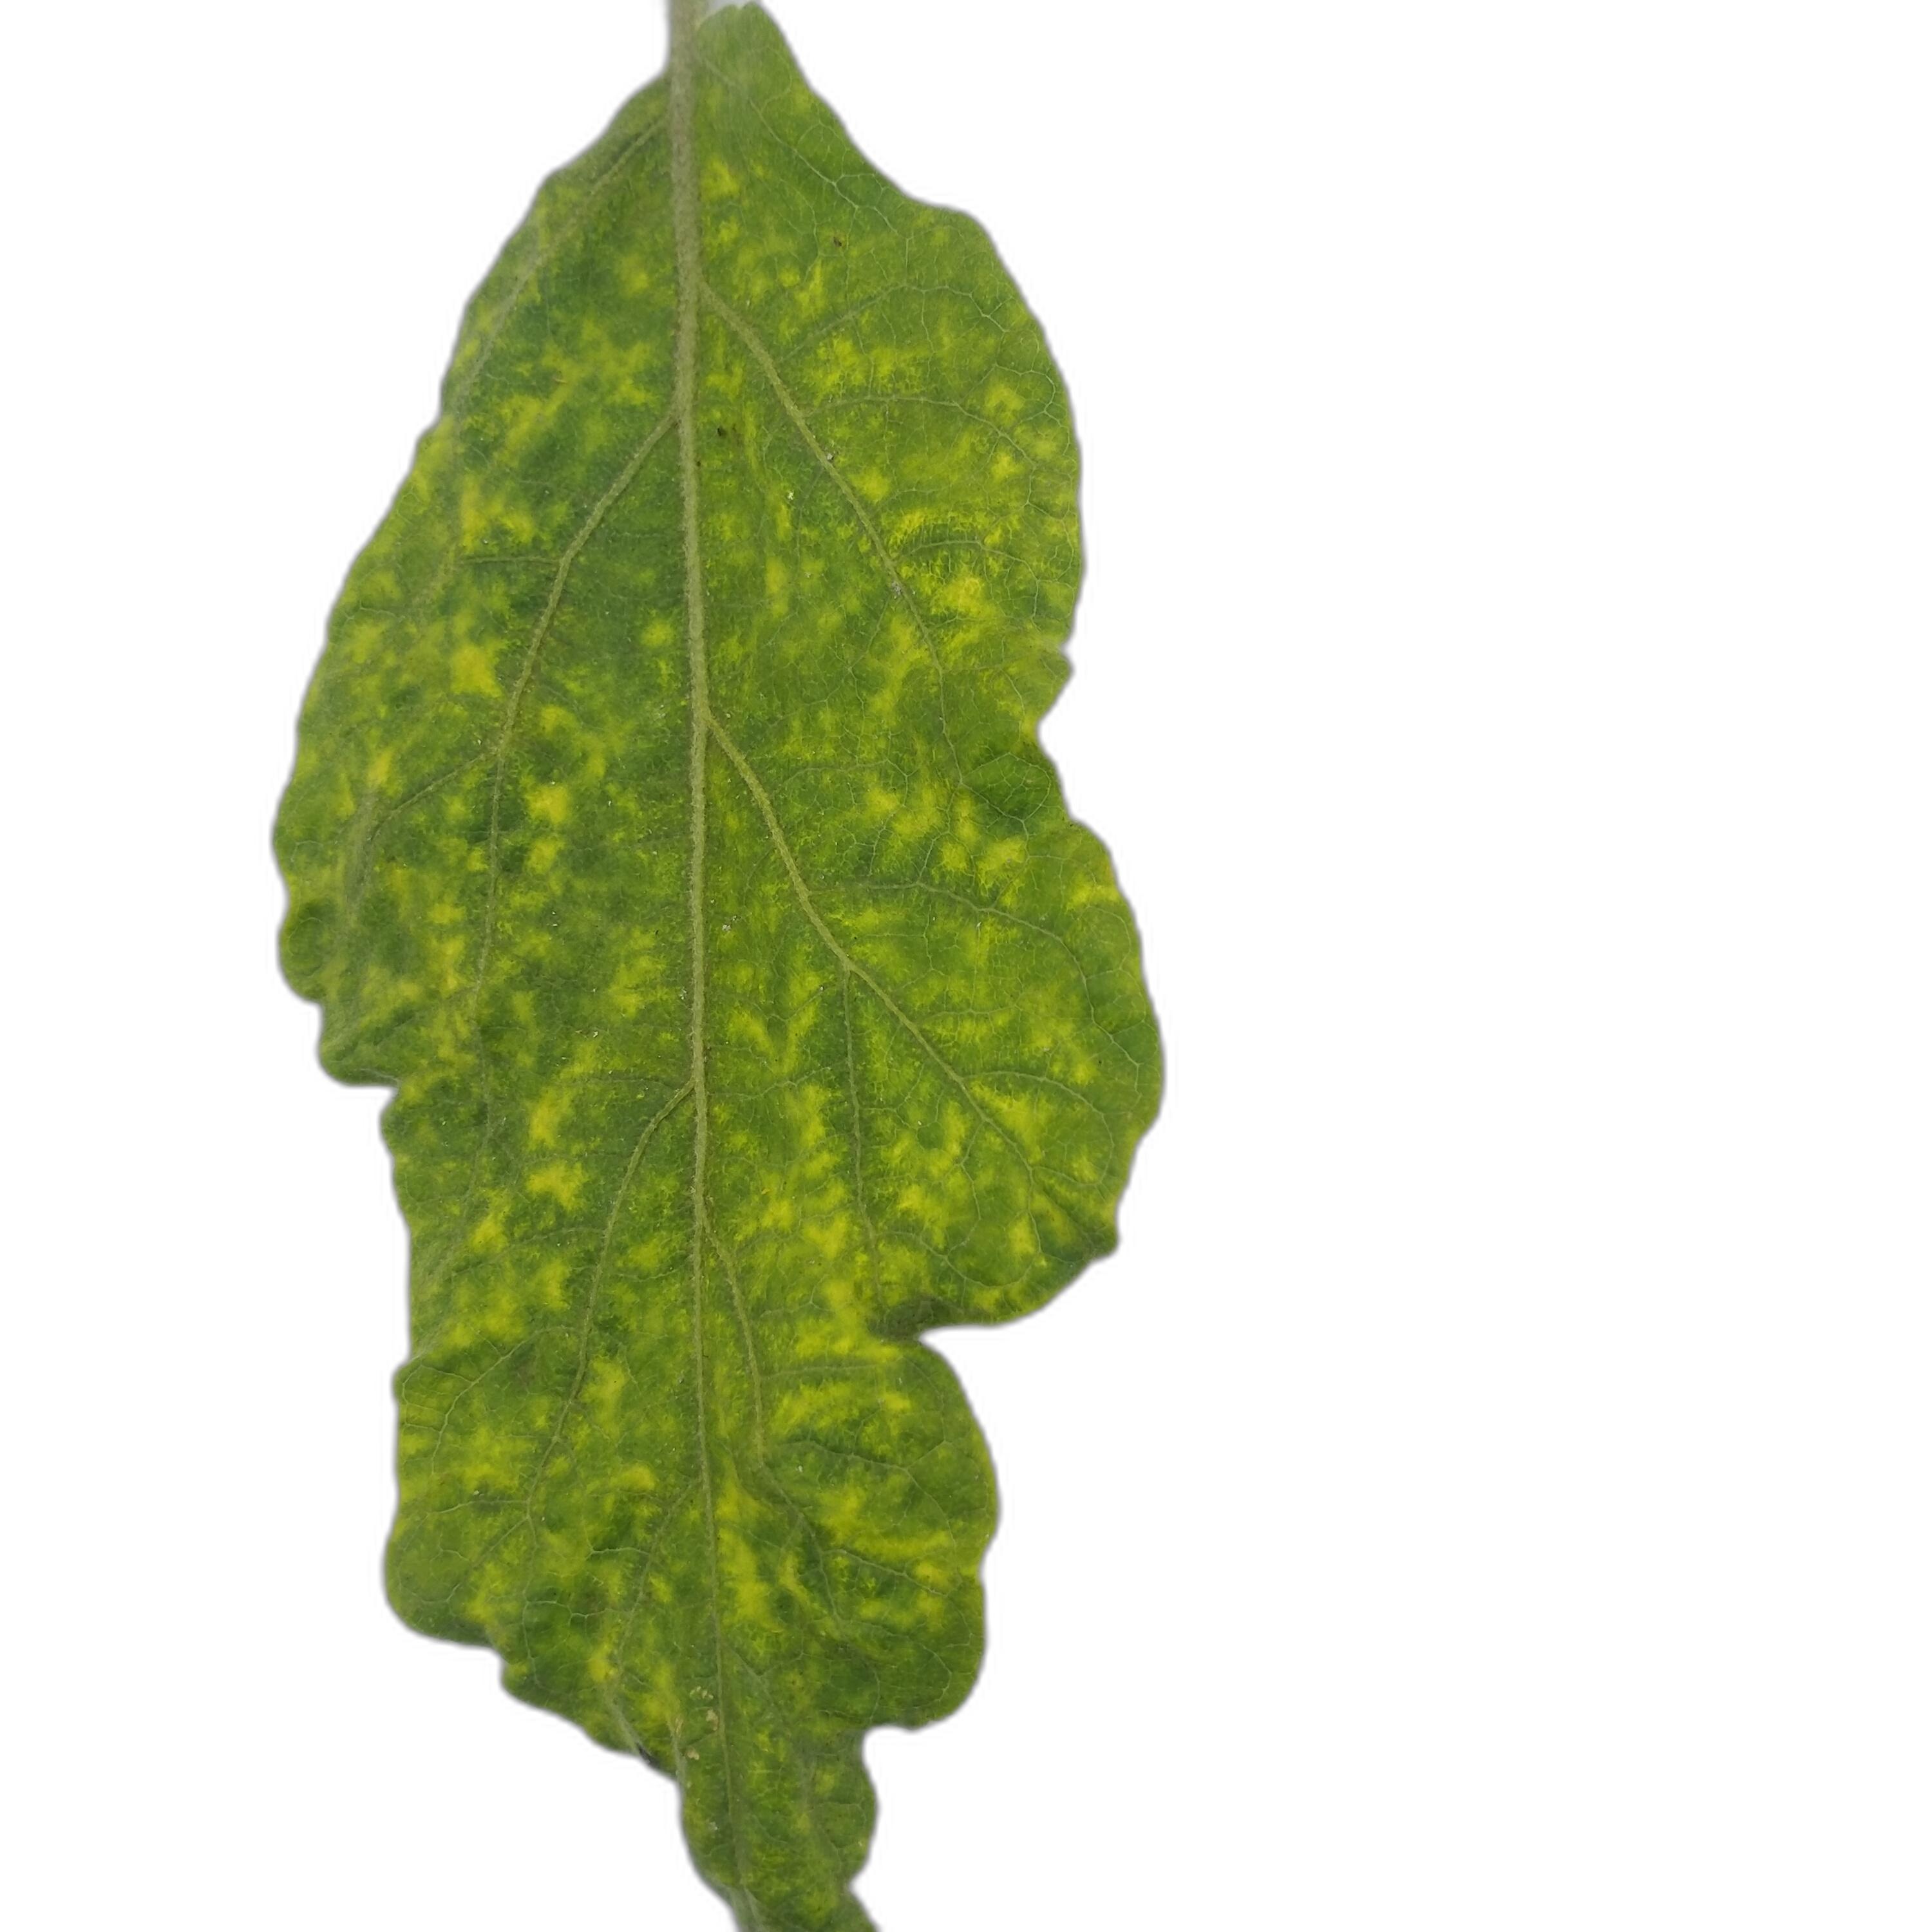
Label: Mosaic Virus Disease